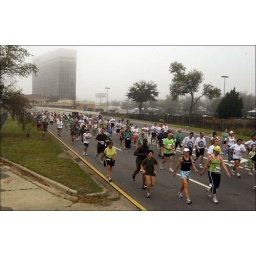
Nathan is wearing white shirt &amp;amp; black shorts running along yellow line behind man in black